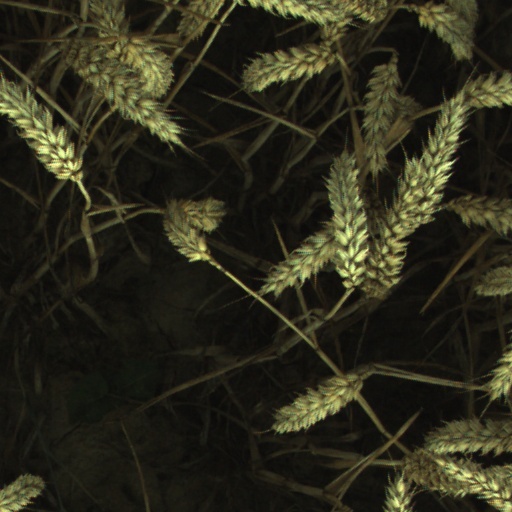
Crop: wheat